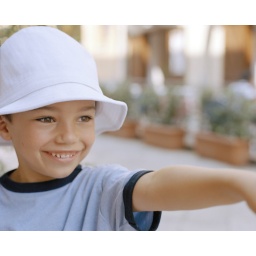
Steve in white hat